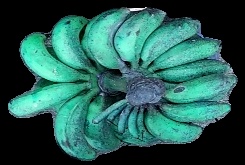
Variety: rasbale
Grade: grade3